Stampede

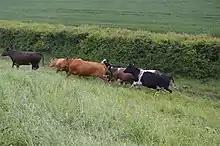
Cattle stampede

A stampede is a situation in which a group of large animals suddenly start running in the same direction, especially because they are excited or frightened. Although the term is most often applied to animals, there are cases of humans stampeding from danger too.